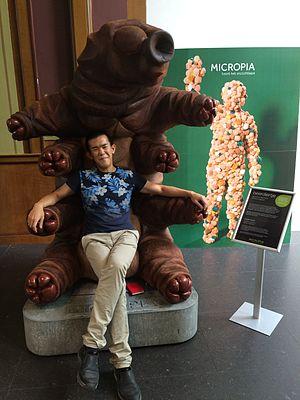
Ed Yong est un journaliste scientifique britannique, écrivant dans divers journaux et auteur du blog Not Exactly Rocket Science. Avec environ 200 000 consultations par mois, ce blog est l'un des plus populaires au Royaume-Uni en matière de vulgarisation scientifique.